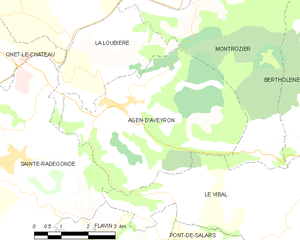
Agen-d'Aveyron est une commune française, située dans le département de l'Aveyron en région Occitanie. Elle est située entre la vallée de l'Aveyron et le massif des Palanges. Longtemps village et terroir à vocation agricole, Agen a vu se développer depuis les années 1990 des lotissements liés à la périurbanisation de Rodez. En 1985, les hameaux d'Aussuéjouls et du Puech de Nauze furent transférés d'Agen à Sainte-Radegonde.